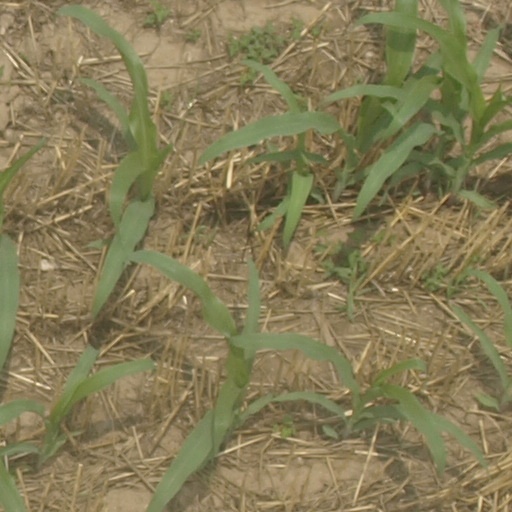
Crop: maize; corn